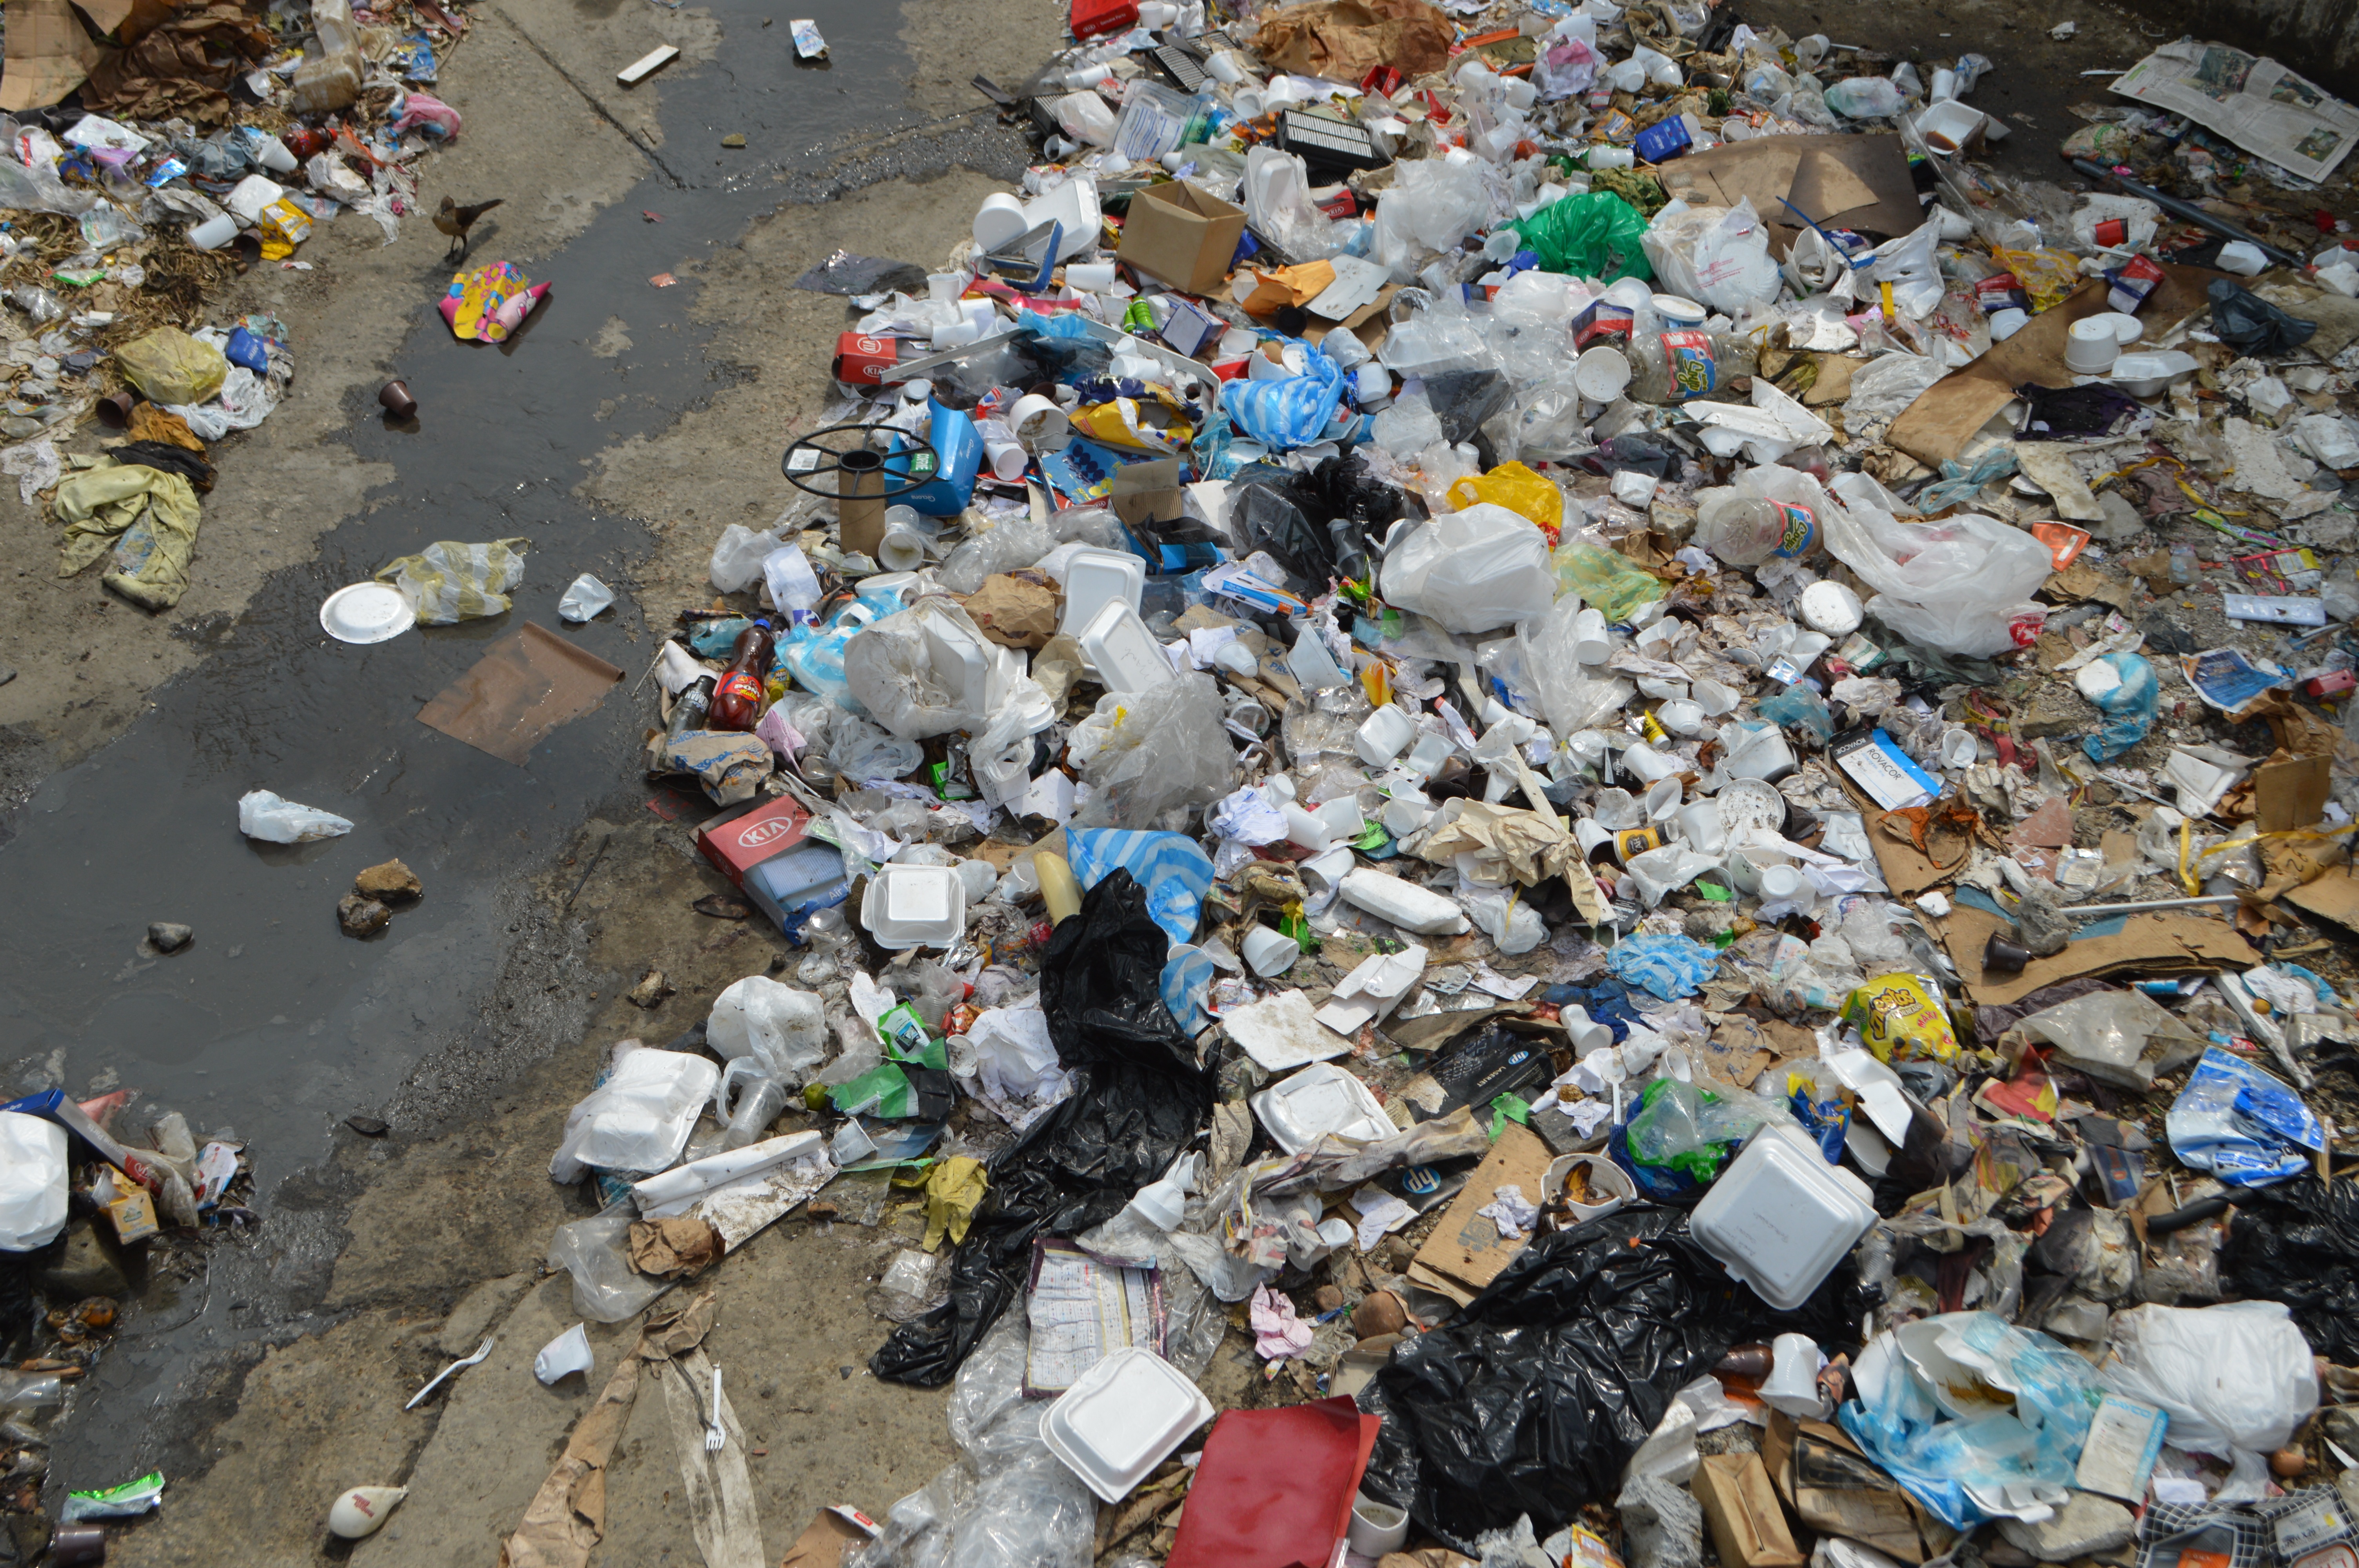
litter, waste, trash, pollution, i desquido